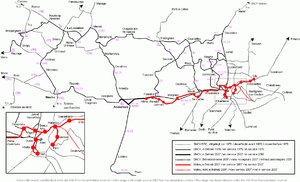
La Société nationale des chemins de fer vicinaux ou en néerlandais : Nationale Maatschappij van Buurtspoorwegen, était, en Belgique, la société publique qui reçut dès 1885 pour mission d'établir, à la demande des autorités publiques, des lignes de chemin de fer d'intérêt local ou de tramways sur l'ensemble du territoire belge afin d'offrir un service public de transport nécessaire à la population et à l'activité économique du pays. Un grand réseau de transport public allait rapidement se développer avant la Première Guerre mondiale et évoluer jusqu'à nos jours en délaissant le transport de marchandises, prépondérant aux origines, pour le seul transport de voyageurs et la plupart des lignes de chemin de fer au profit de lignes d'autobus.